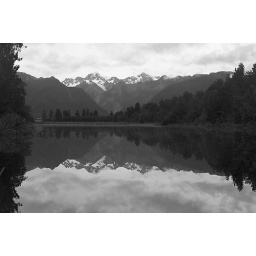
in lieu of blue skies, i decided to convert to black and white